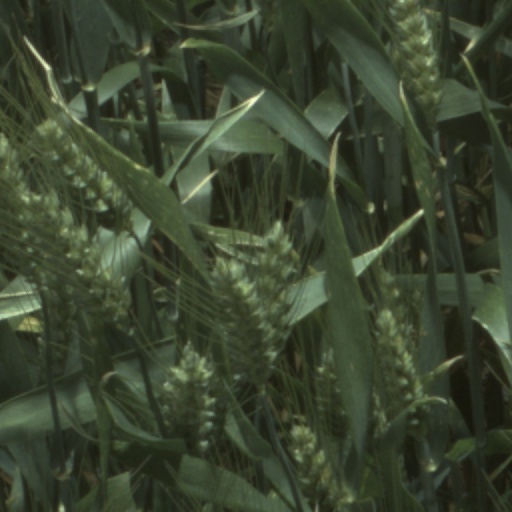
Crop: wheat